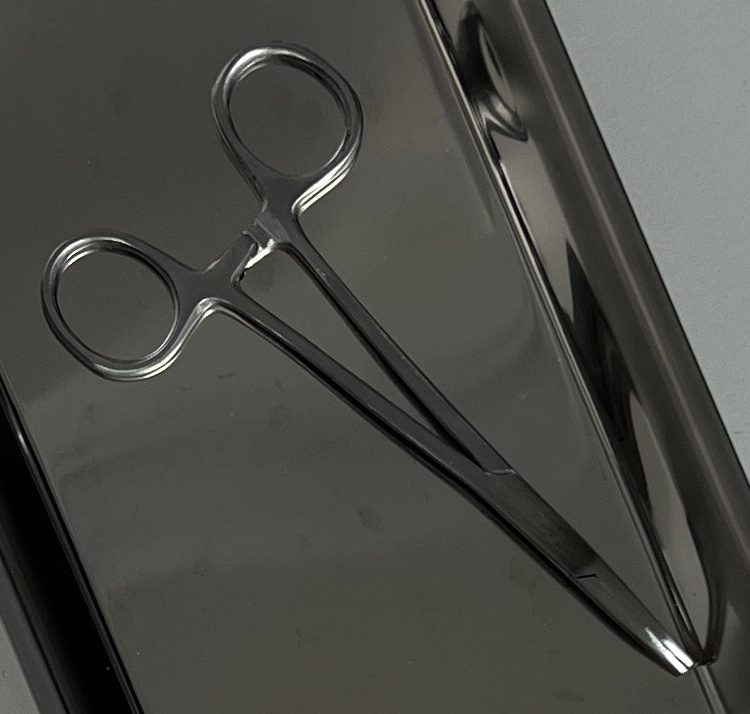
Hinged instrument state: closed